J. M. Ledgard

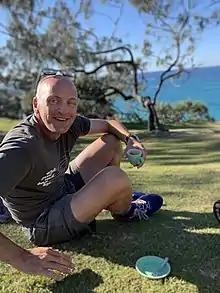

J. M. Ledgard (born 1968) is a British born novelist and an expert in advanced technology, nature, and risk in emerging markets. He also works with conceptual artists.